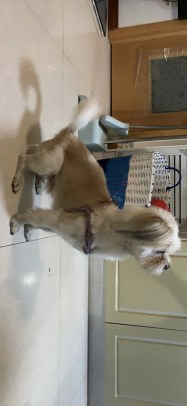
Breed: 361-n000123-Shih_Tzu